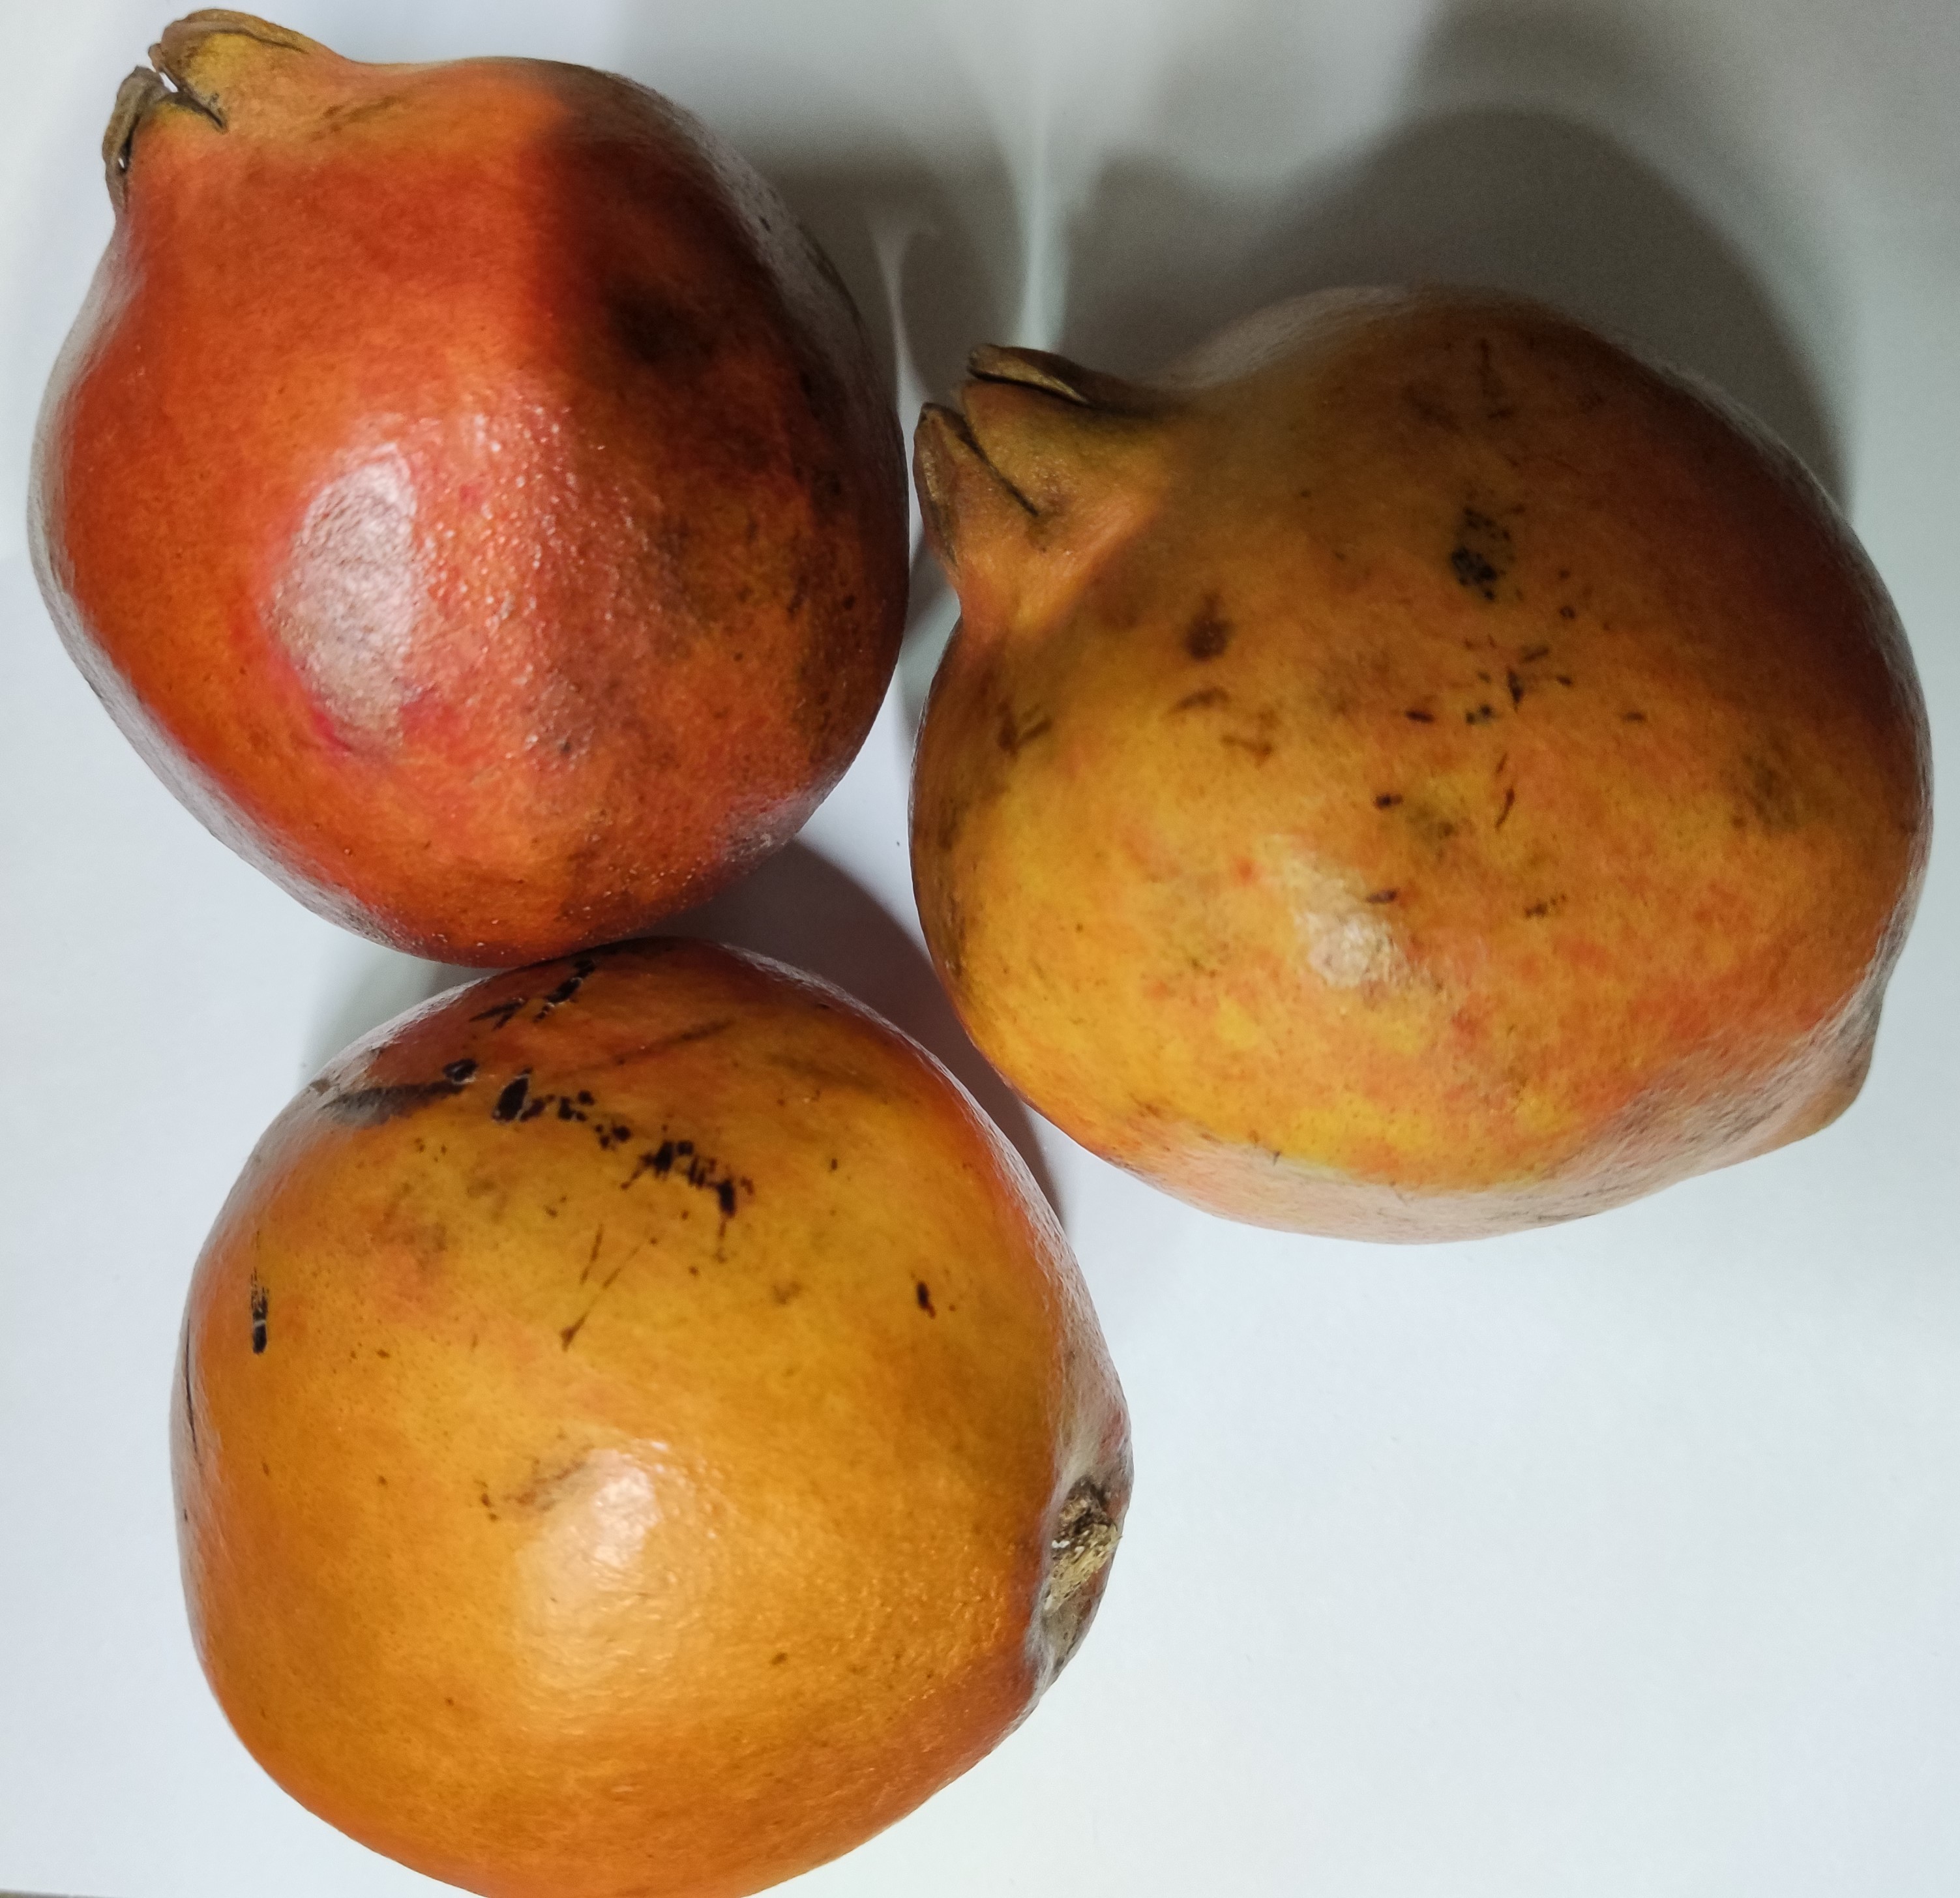
Fruit: pomegranate
Condition: fresh